Fiorello Giraud

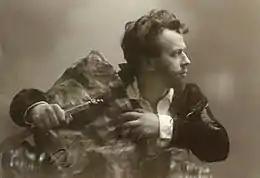
Fiorello Giraud as Don José in "Carmen"

Fiorello Giraud (22 October 1870 – 28 March 1928) was an Italian operatic tenor who sang leading roles in many Italian opera houses during the course of his career, including La Scala, the Teatro Regio di Parma, and the Teatro Regio di Torino, as well as in Spain, Portugal, and Latin America. He is remembered today for having created the role of Canio in the world premiere of Leoncavallo's "Pagliacci".